Chulia Street, George Town

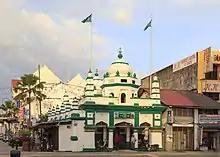
The Nagore Durgha Shrine at Chulia Street, built in 1803, is one of the oldest Muslim buildings in George Town.

Malabar Street was laid out soon after the founding of Penang in 1786 by Captain Francis Light. The road marked the original southern limits of the new settlement of George Town.